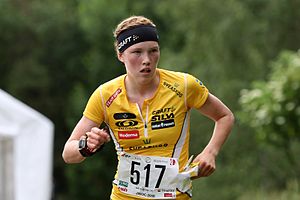
Tove Alexandersson
Tove Alexandersson er en svensk orienteringsløber. Hun løber for Stora Tuna OK og det svenske landshold.